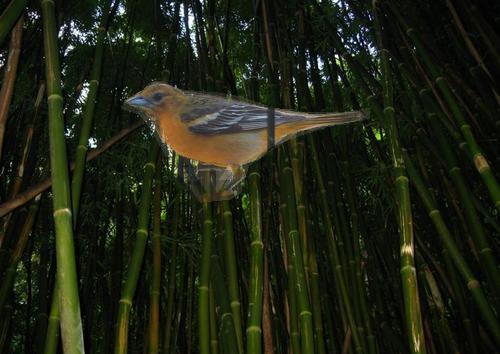
Bird species: Baltimore_Oriole
Bird type: landbird
Background: land